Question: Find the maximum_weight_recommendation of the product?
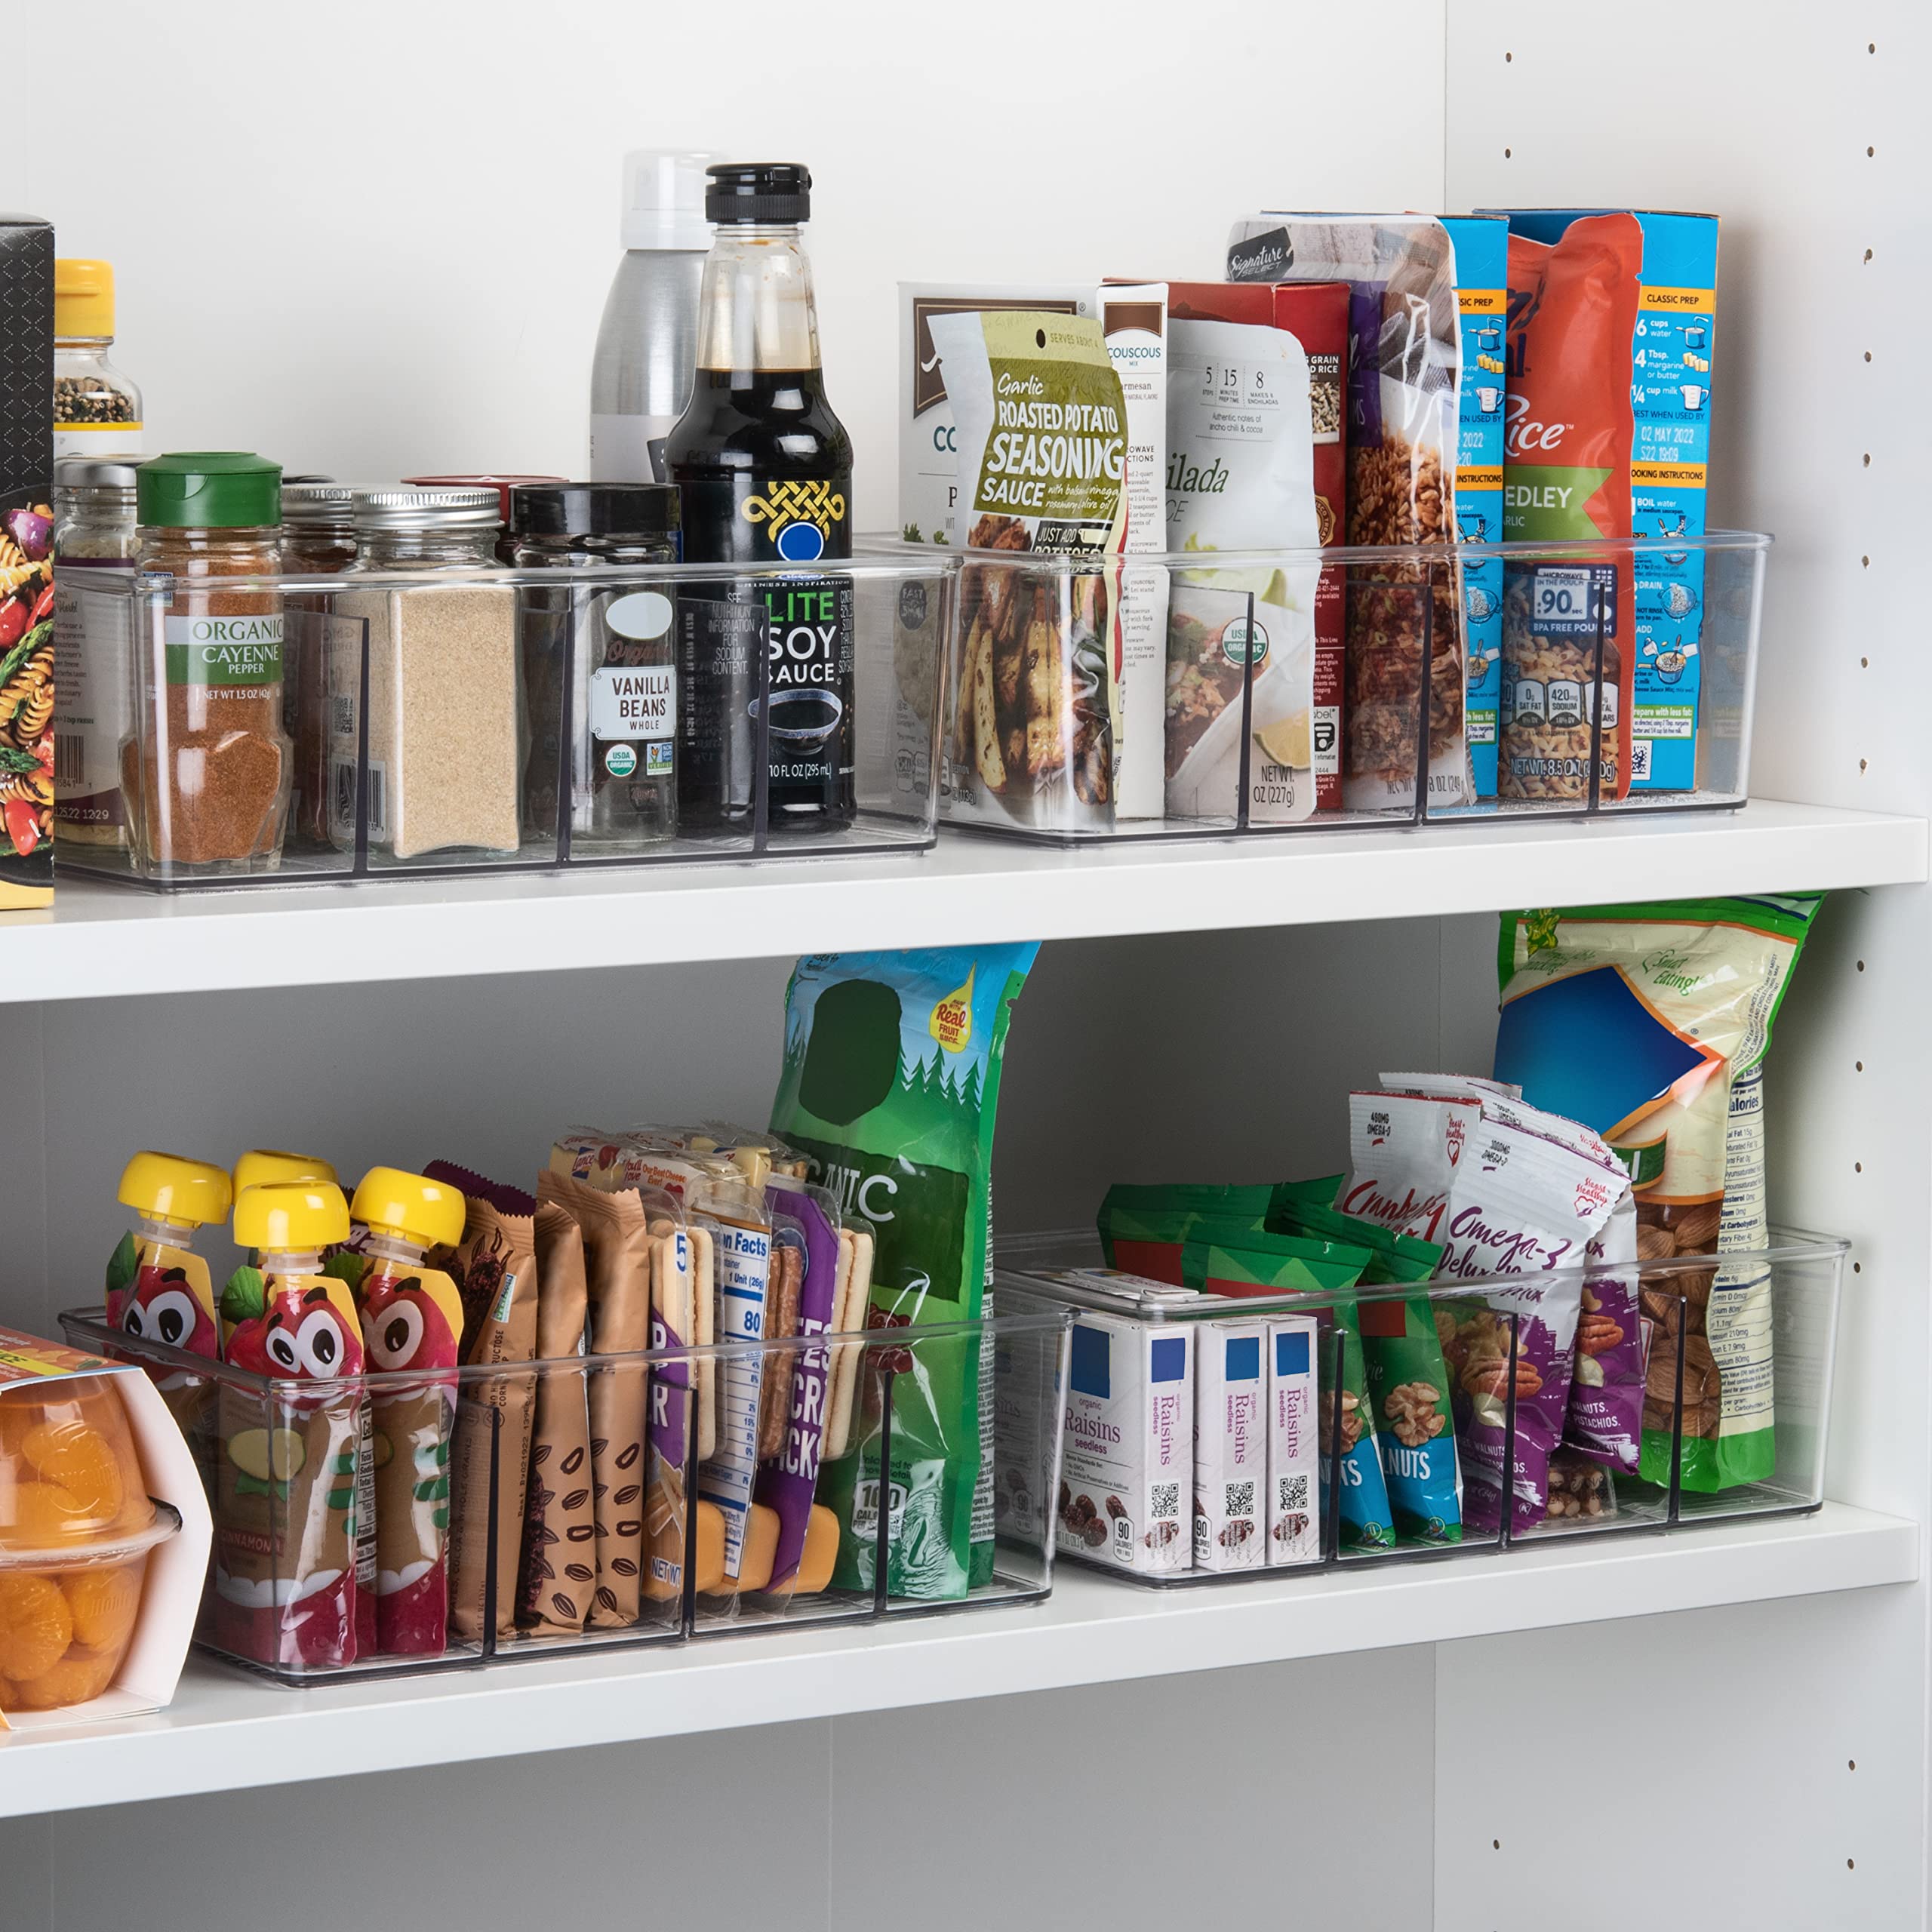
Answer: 90.0 pound